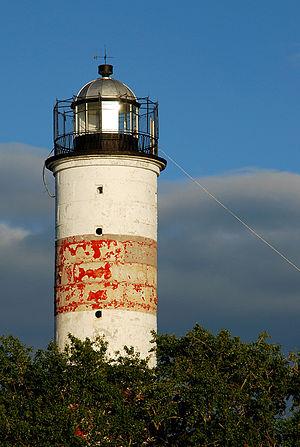
Le phare de Narva-Jõesuu est un phare situé dans la ville de Narva-Jõesuu du Comté de Viru-Est, en Estonie, sur le golfe de Finlande.